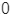
Number: 0